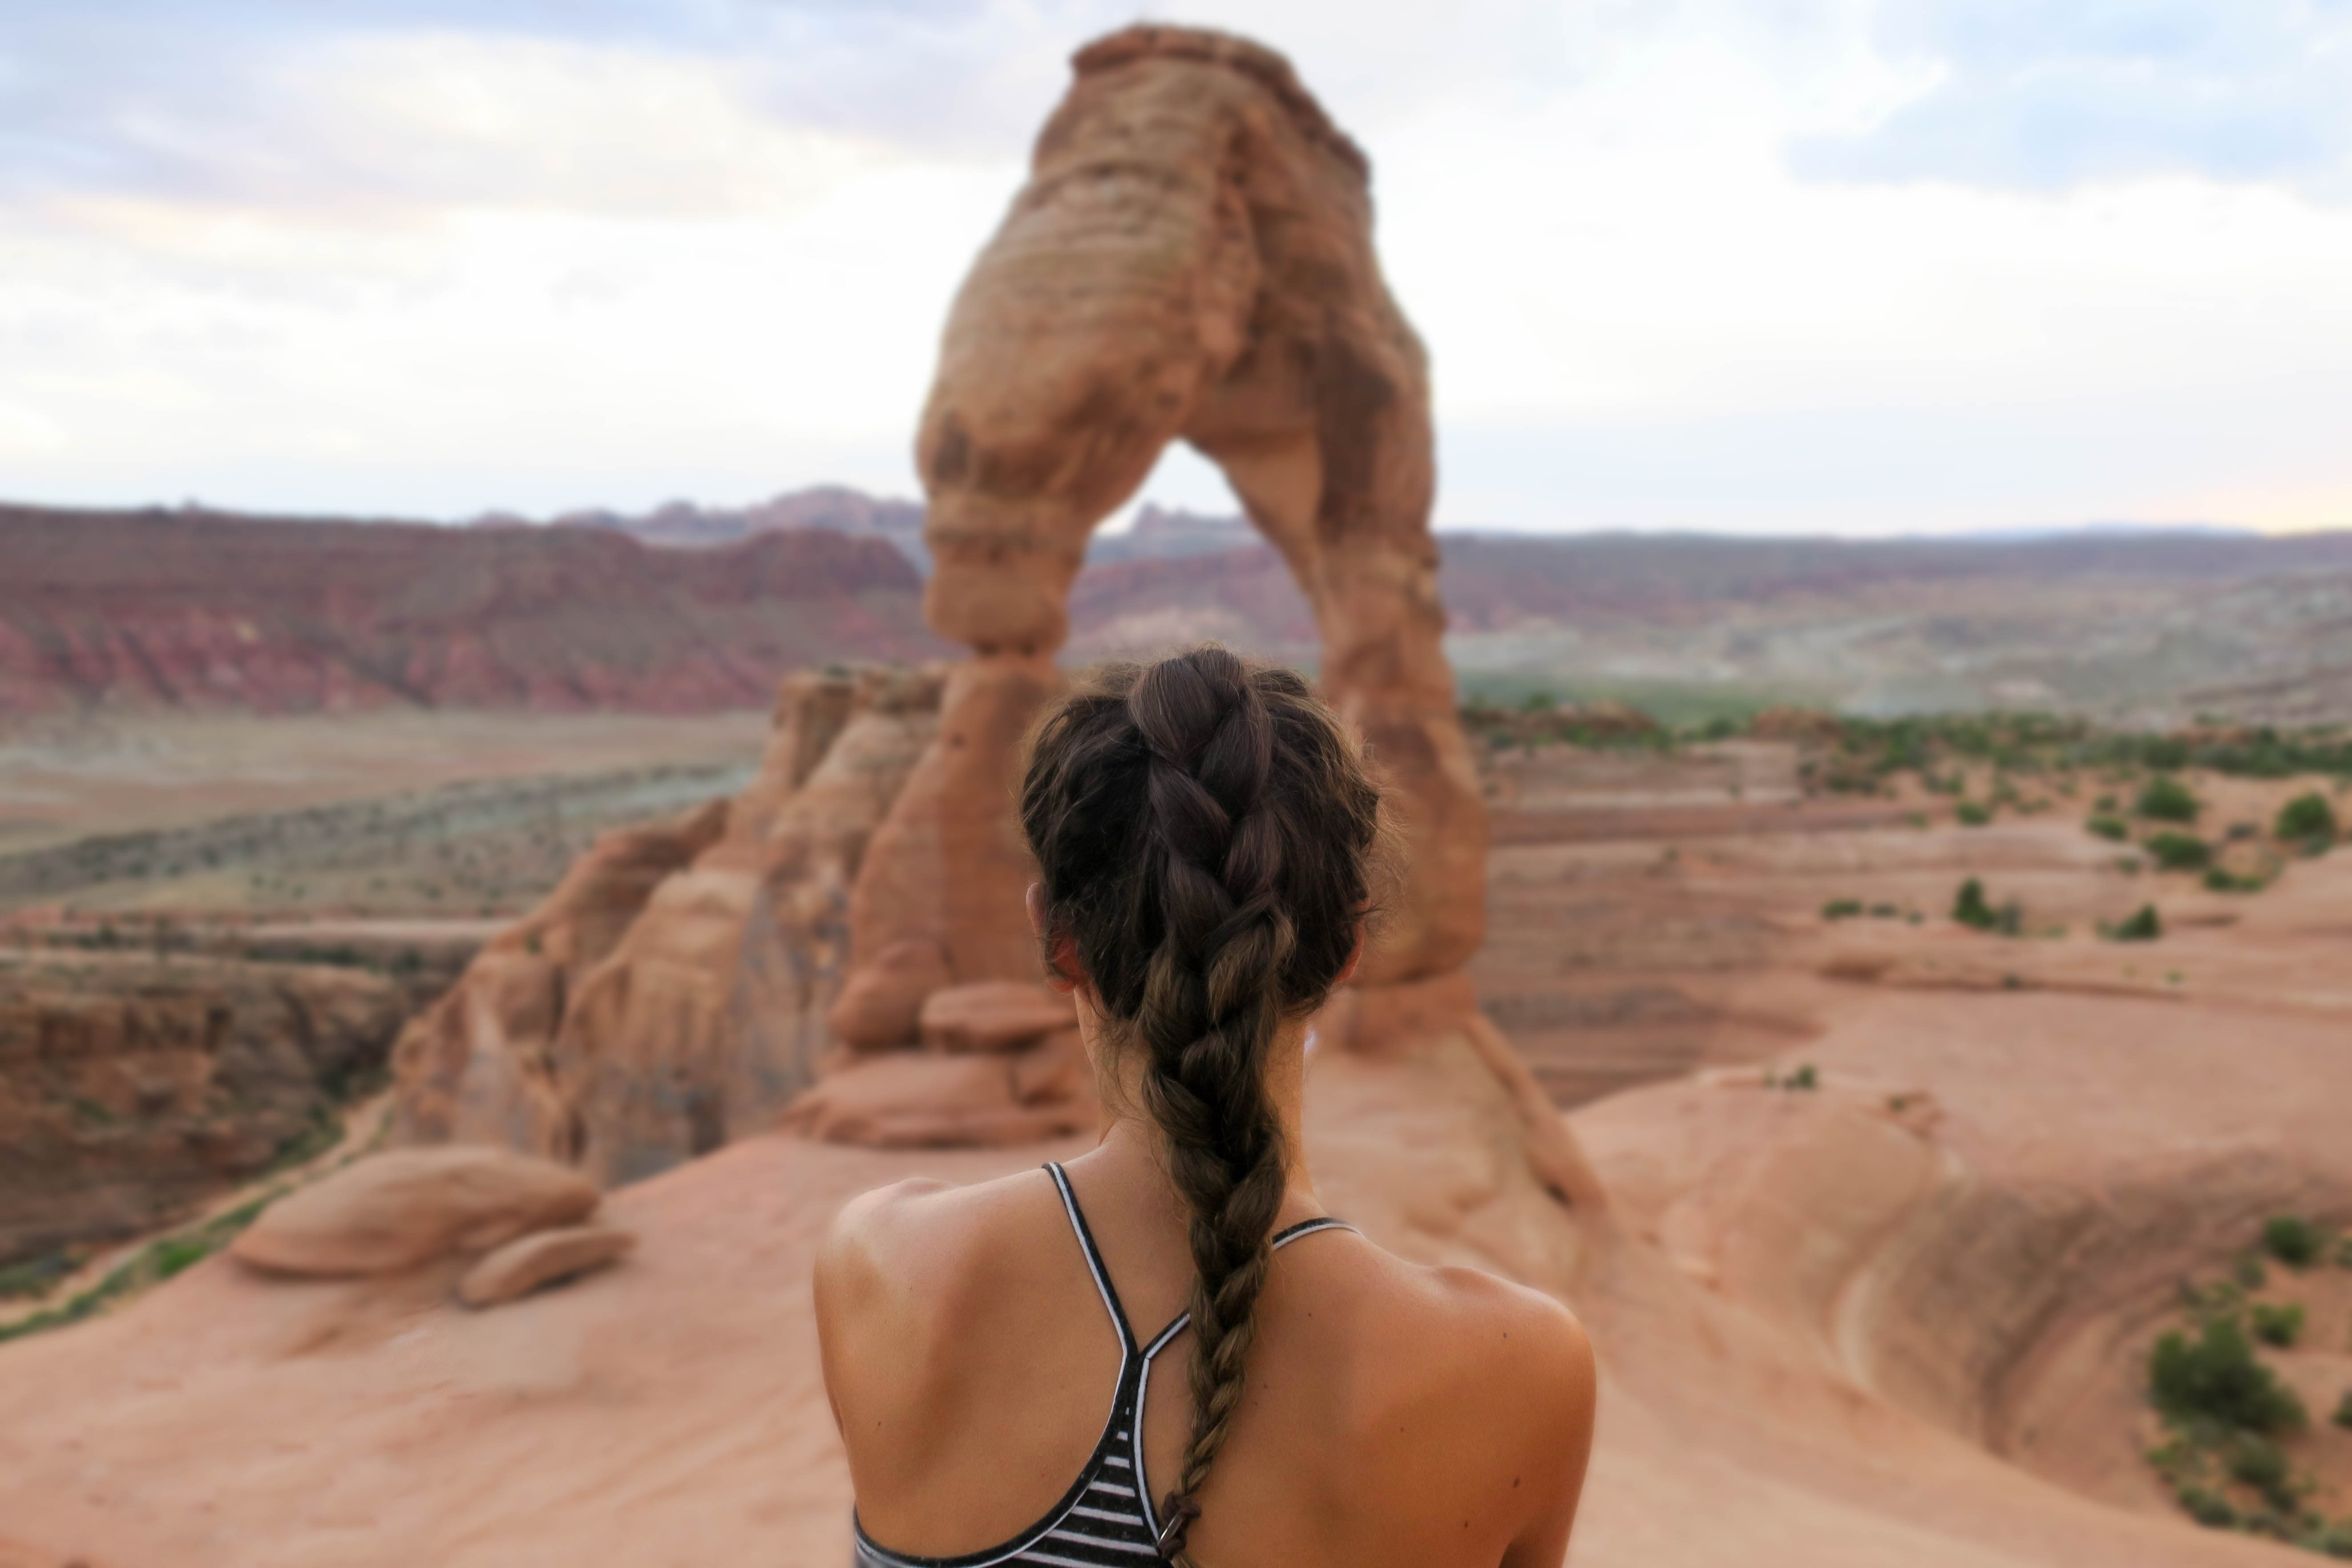
sand, desert, soil, badlands, wadi, landform, natural environment, aeolian landform